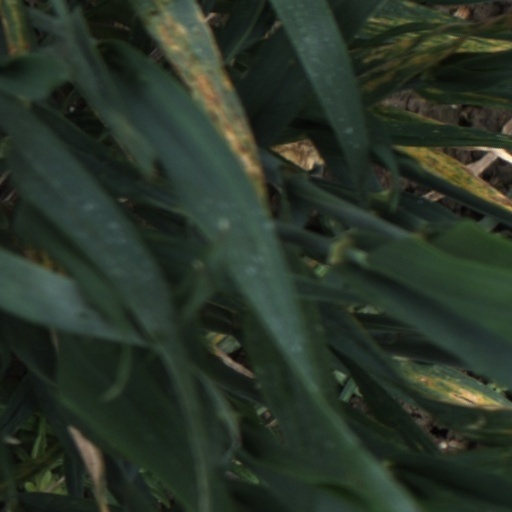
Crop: wheat